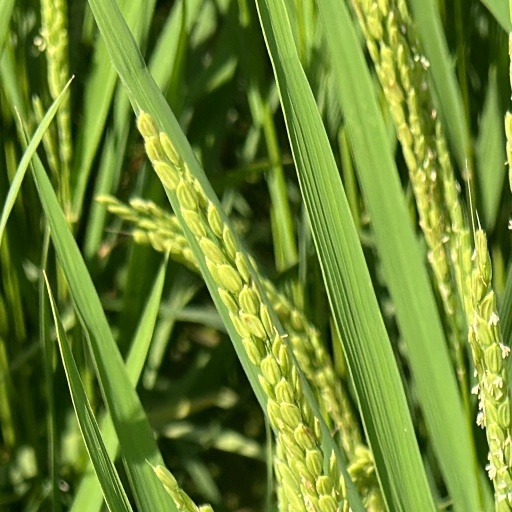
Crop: rice